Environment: real
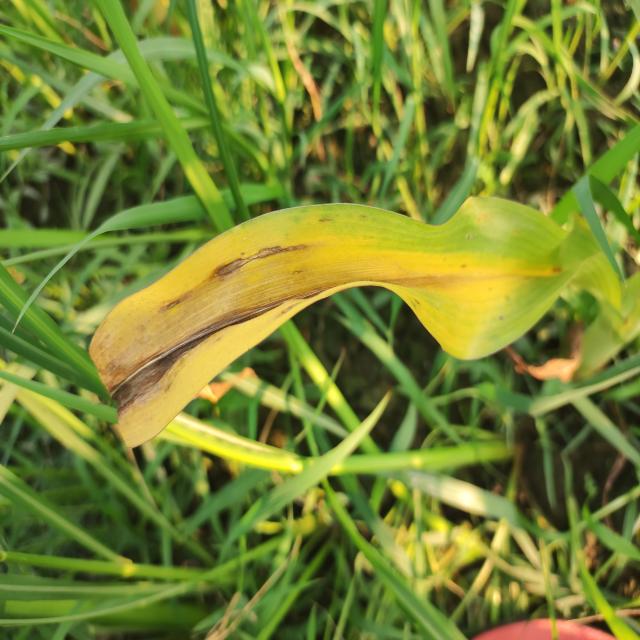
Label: nitrogen_deficiency